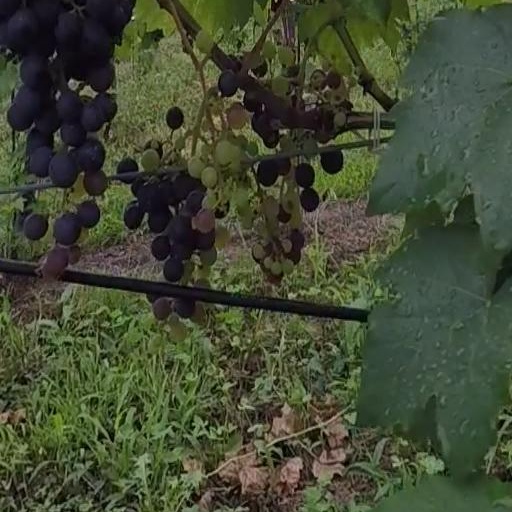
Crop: grape